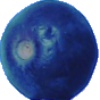
Label: huckleberry